Amelanchier ovalis

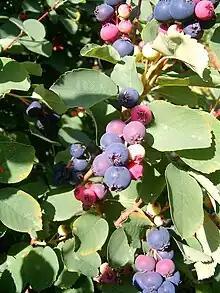
Fruits

"Amelanchier ovalis" can be found in prealpine and submediterranean climates reaching from colline to sub-alpine zones. The most southern place with recorded plants is in Morocco, the most eastern place is in Azerbaijan and the Caucasus. Plants have been observed in the Valais in Switzerland at an elevation of , and in the Atlas Mountains at .